Urban terrain

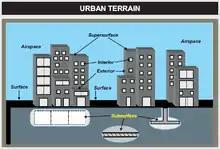
Urban terrain

Urban terrain is a military term for the representation of the urban environment within the context of urban warfare. Urban terrain includes buildings, roads, highways, ports, rails, airports, subways, and sewage lines.